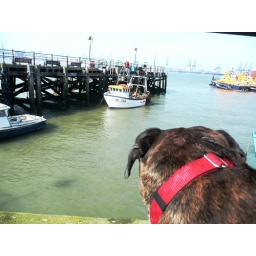
I love the smell of the sea, the sounds of sea birds and the boats bobbing up and down in the harbour